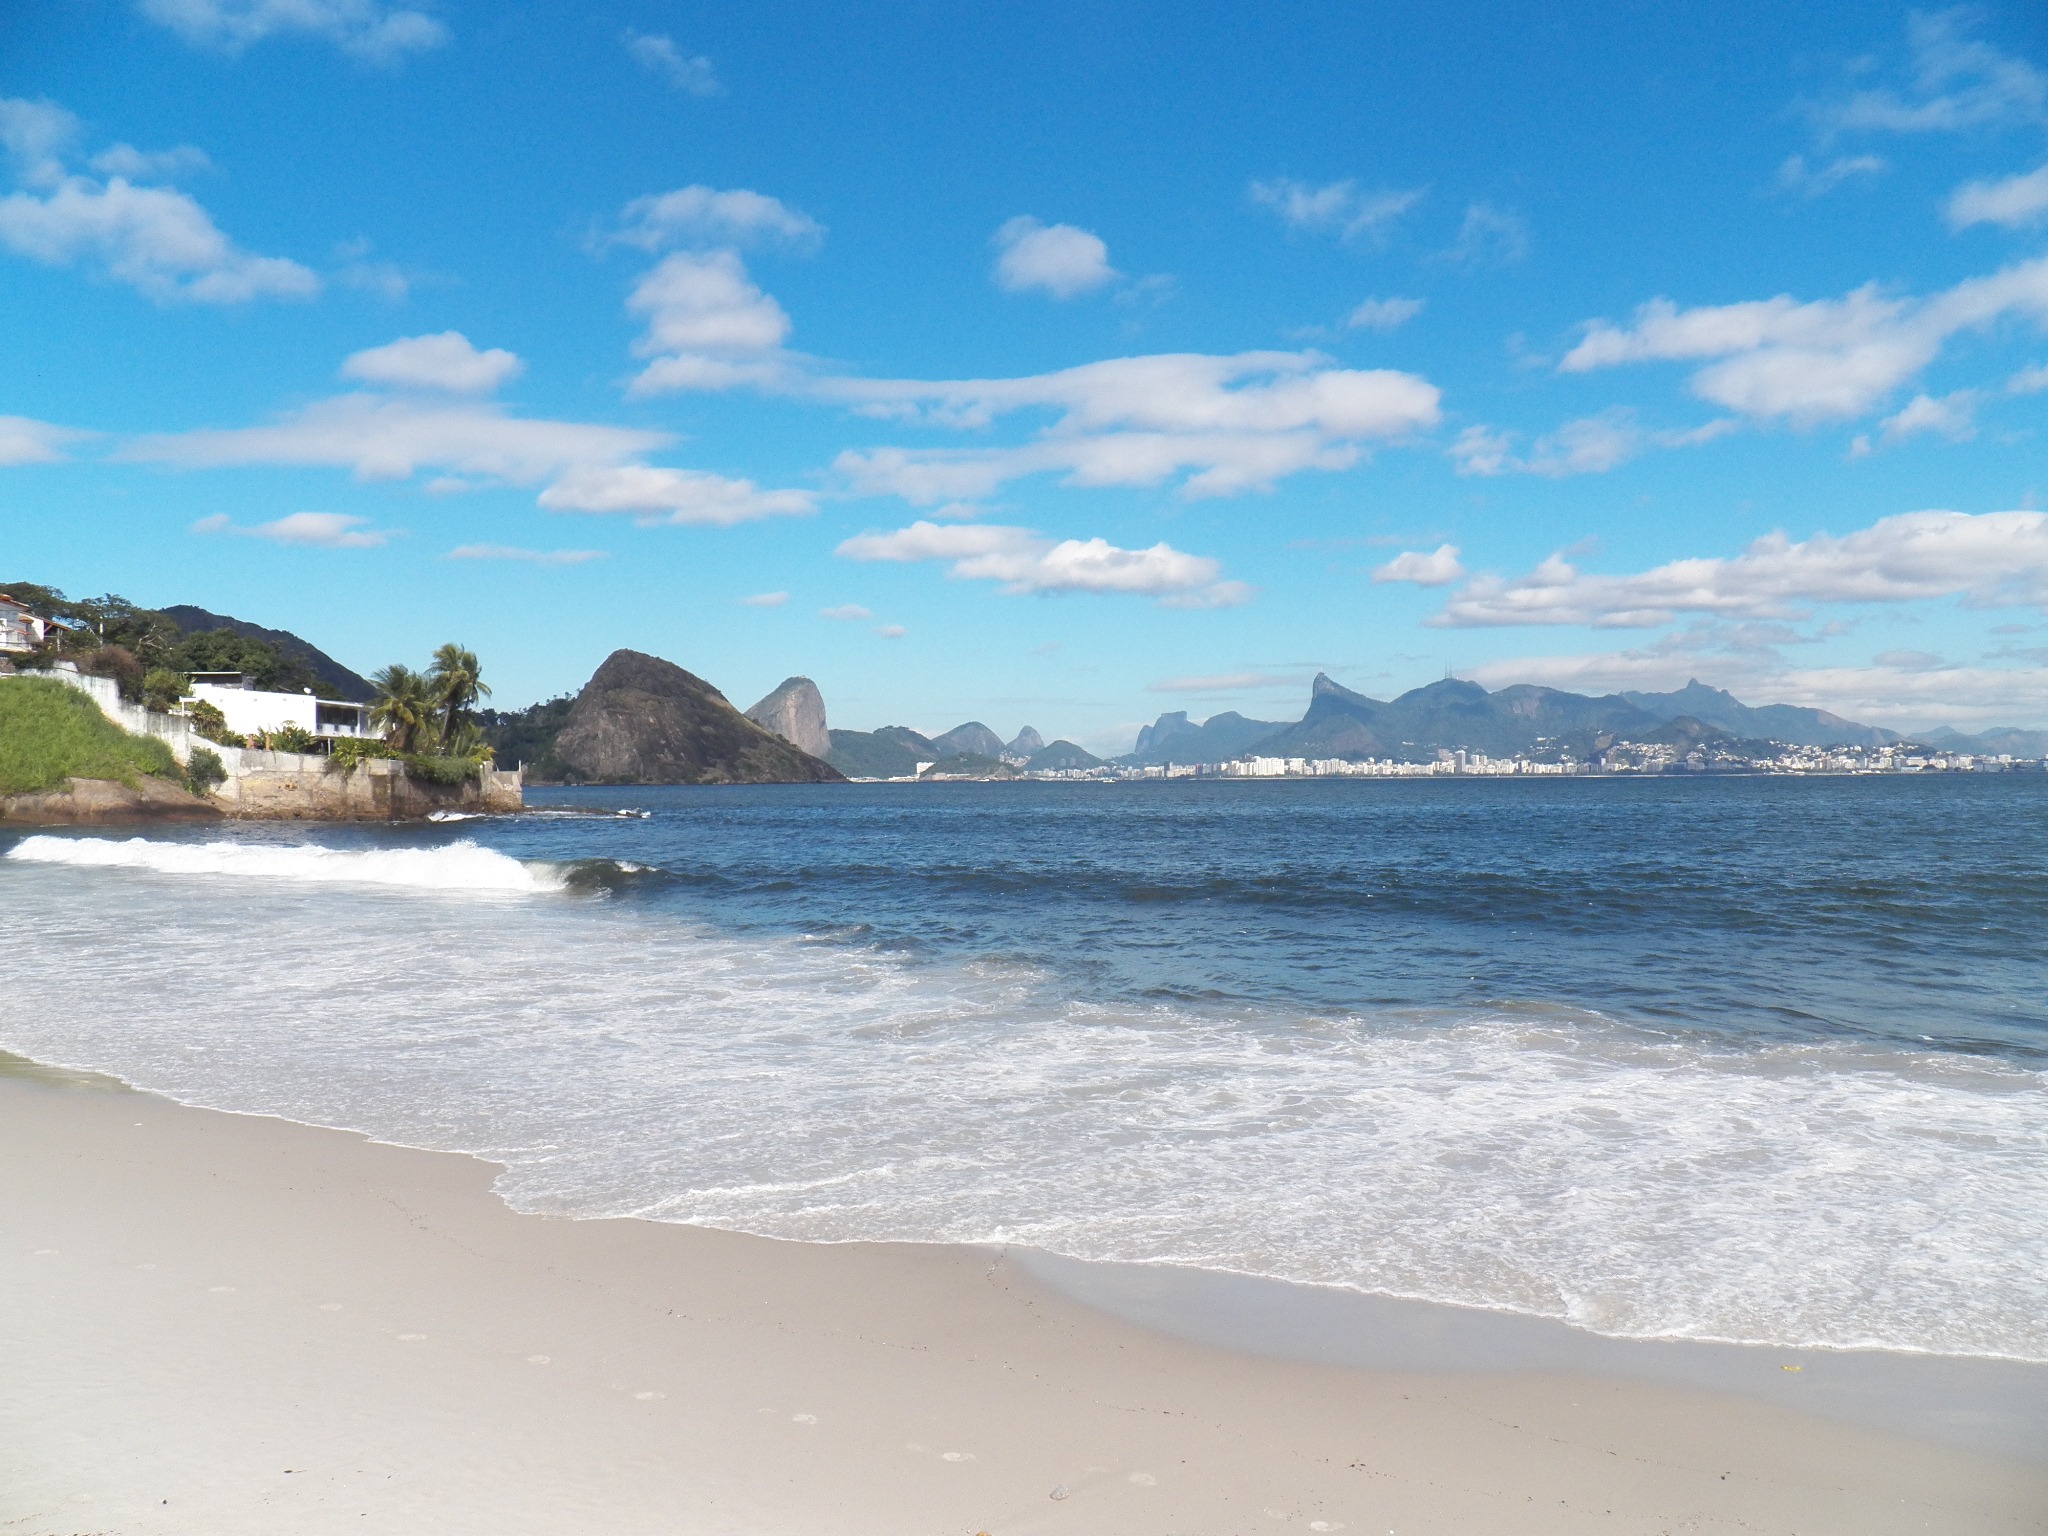
beach, sea, coast, water, sand, ocean, horizon, cloud, sky, shore, wave, tide, vacation, calm, bay, tourism, body of water, headland, cape, niteroi, wind wave, promontory, coastal and oceanic landforms